Riverside Church

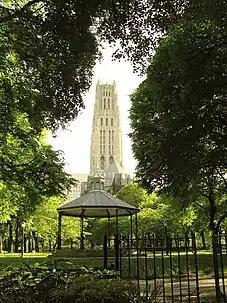
View from Sakura Park

Morningside Heights, where the new church was to be located, was being quickly developed as a residential neighborhood surrounded by numerous higher-education institutions, including Union Theological Seminary and International House of New York. The development had been spurred by the presence of Riverside Park and Riverside Drive nearby, as well as the construction of the New York City Subway's Broadway–Seventh Avenue Line—the modern-day —under Broadway. Rockefeller briefly considered a location on Morningside Drive on the eastern edge of Morningside Heights, between 117th and 118th Streets. He ultimately chose a larger site at the southeastern corner of Riverside Drive and 122nd Street on the neighborhood's western border, which overlooked Riverside Park to the west and Claremont Park to the north. Rockefeller felt the Riverside Drive site was more easily visible because it abutted the Hudson River and would be seen by recreational users of Riverside Drive.